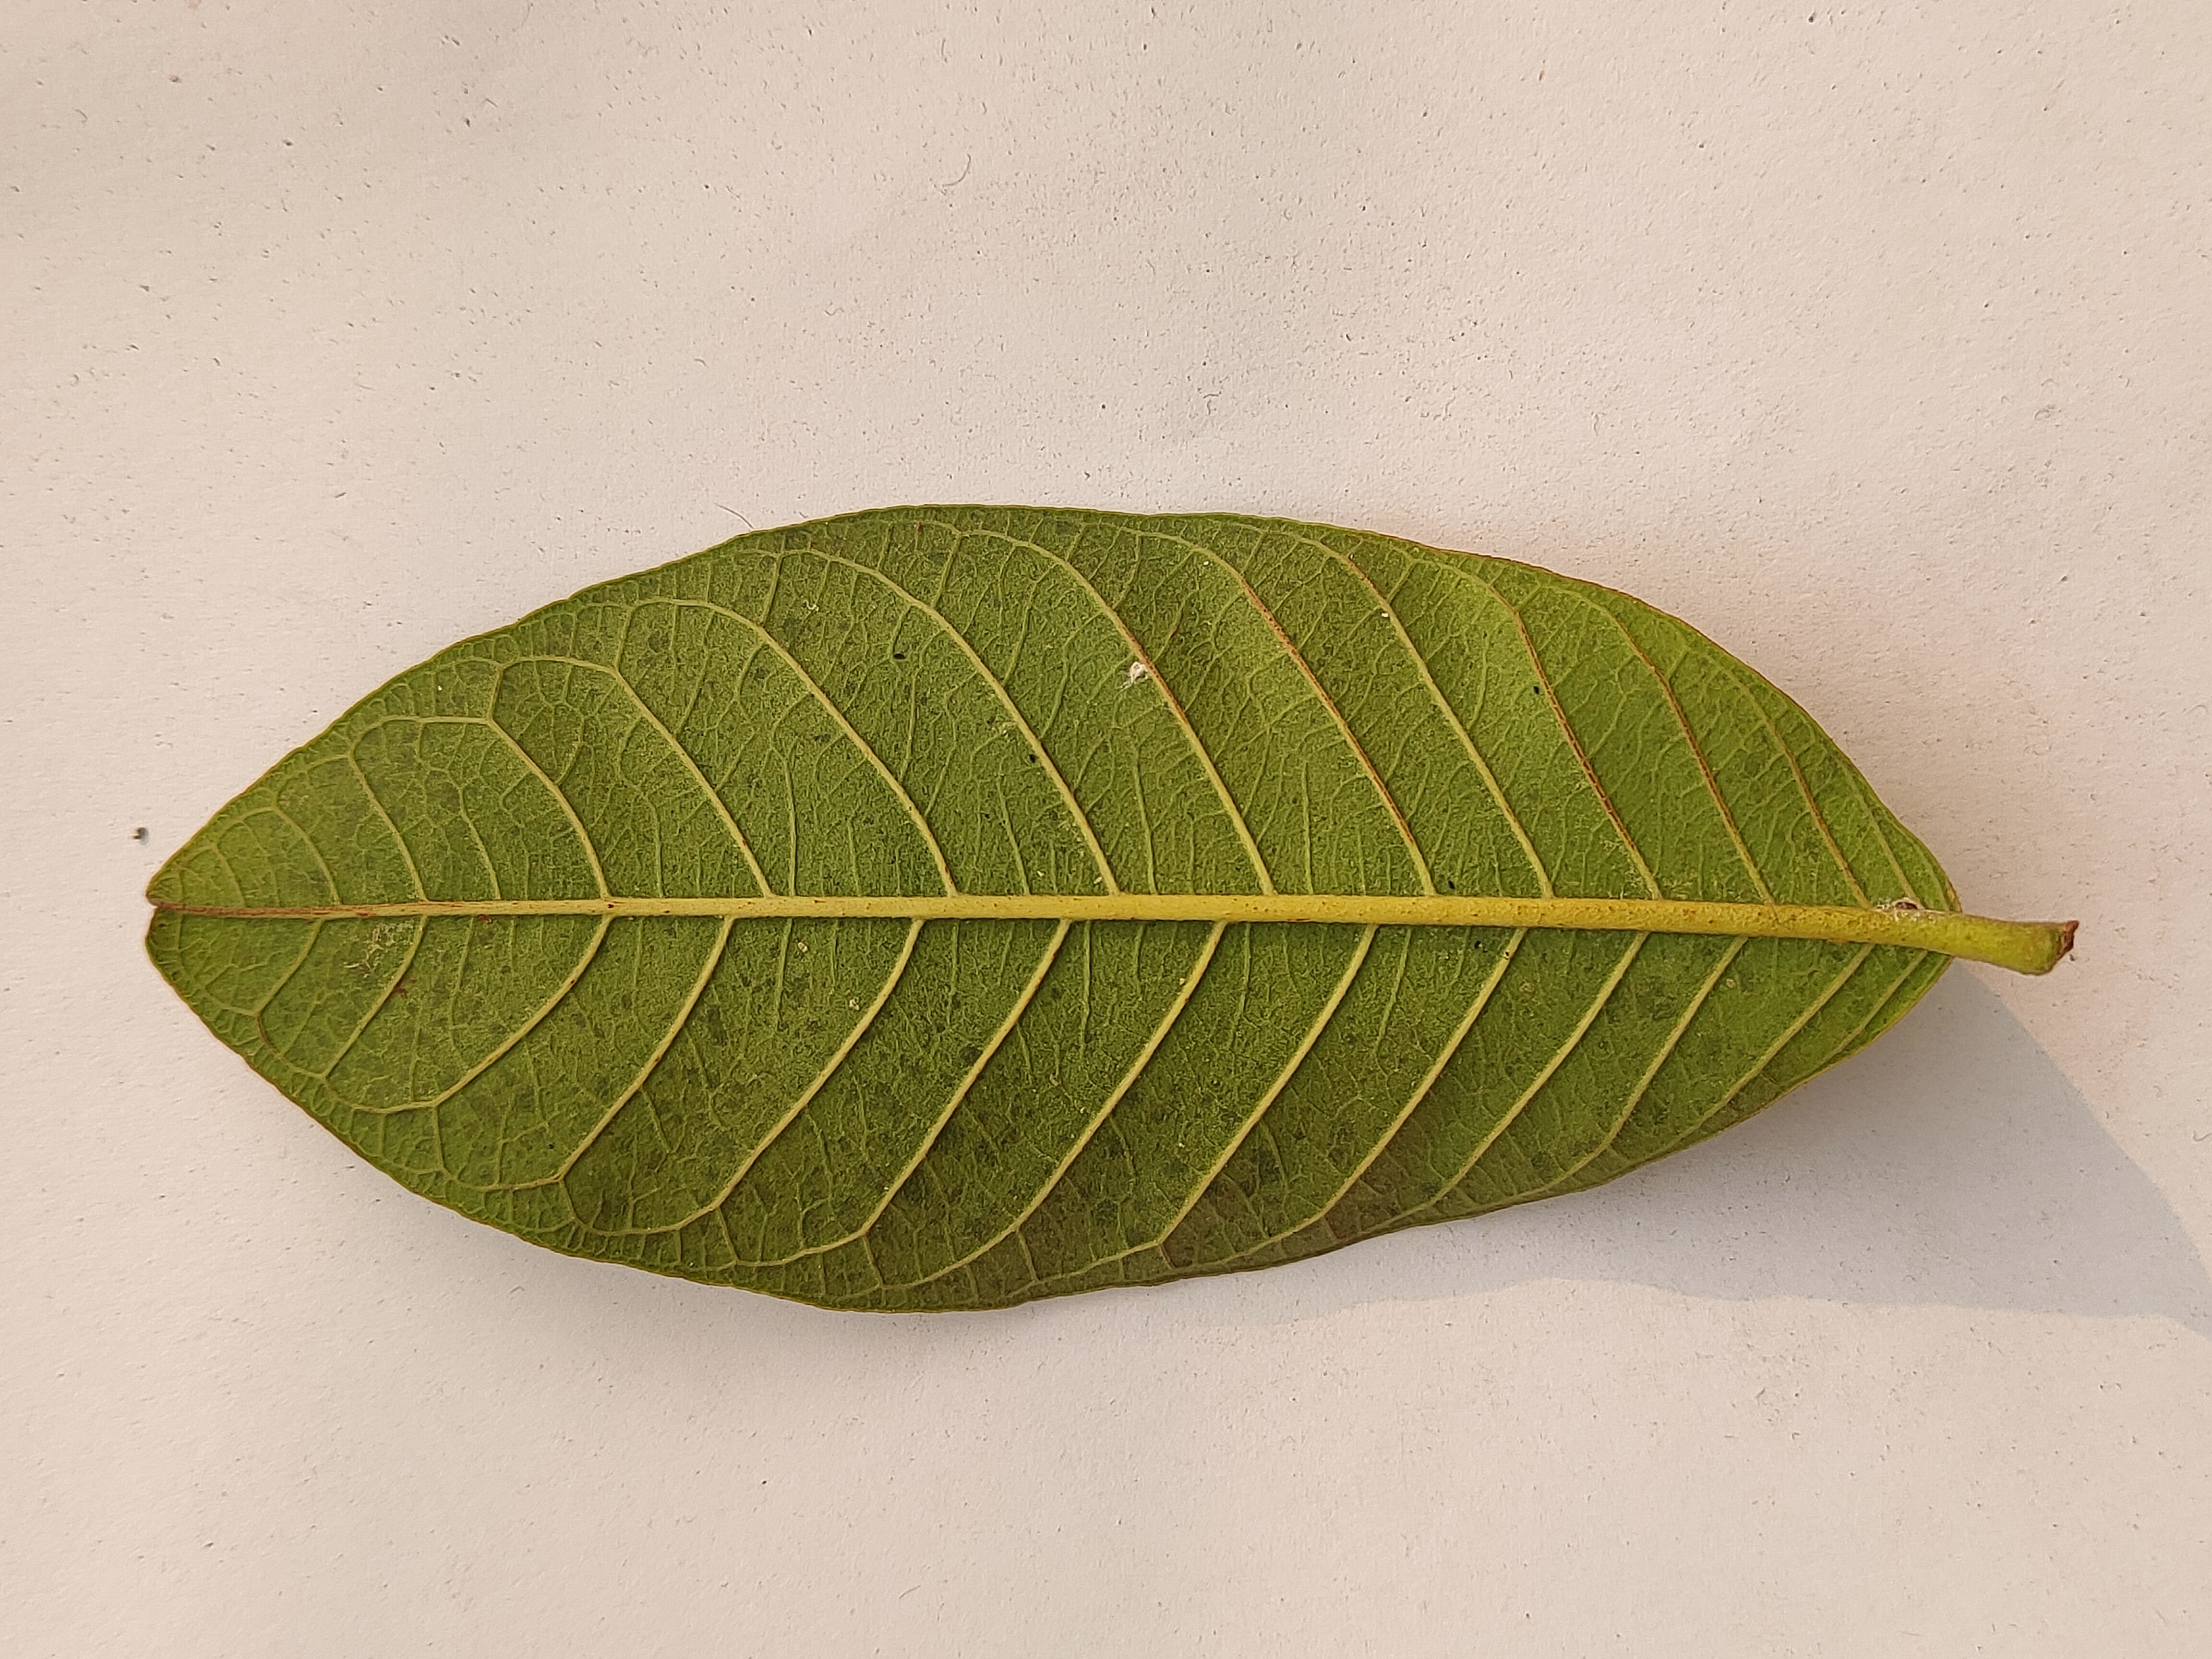
Leaf variety: Guava